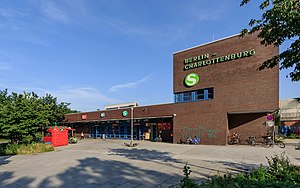
Bahnhof Berlin-Charlottenburg
Stationsbygningen.
Berlin-Charlottenburg er en banegård beliggende i området Charlottenburg i bydelen Charlottenburg-Wilmersdorf i det vestlige Berlin, Tyskland. Stationen bruges af S-Bahn-linjerne S5, S7, S75 og S9, ligesom Deutsche Bahns regionaltog standser på stationen.